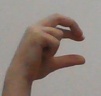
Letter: thal